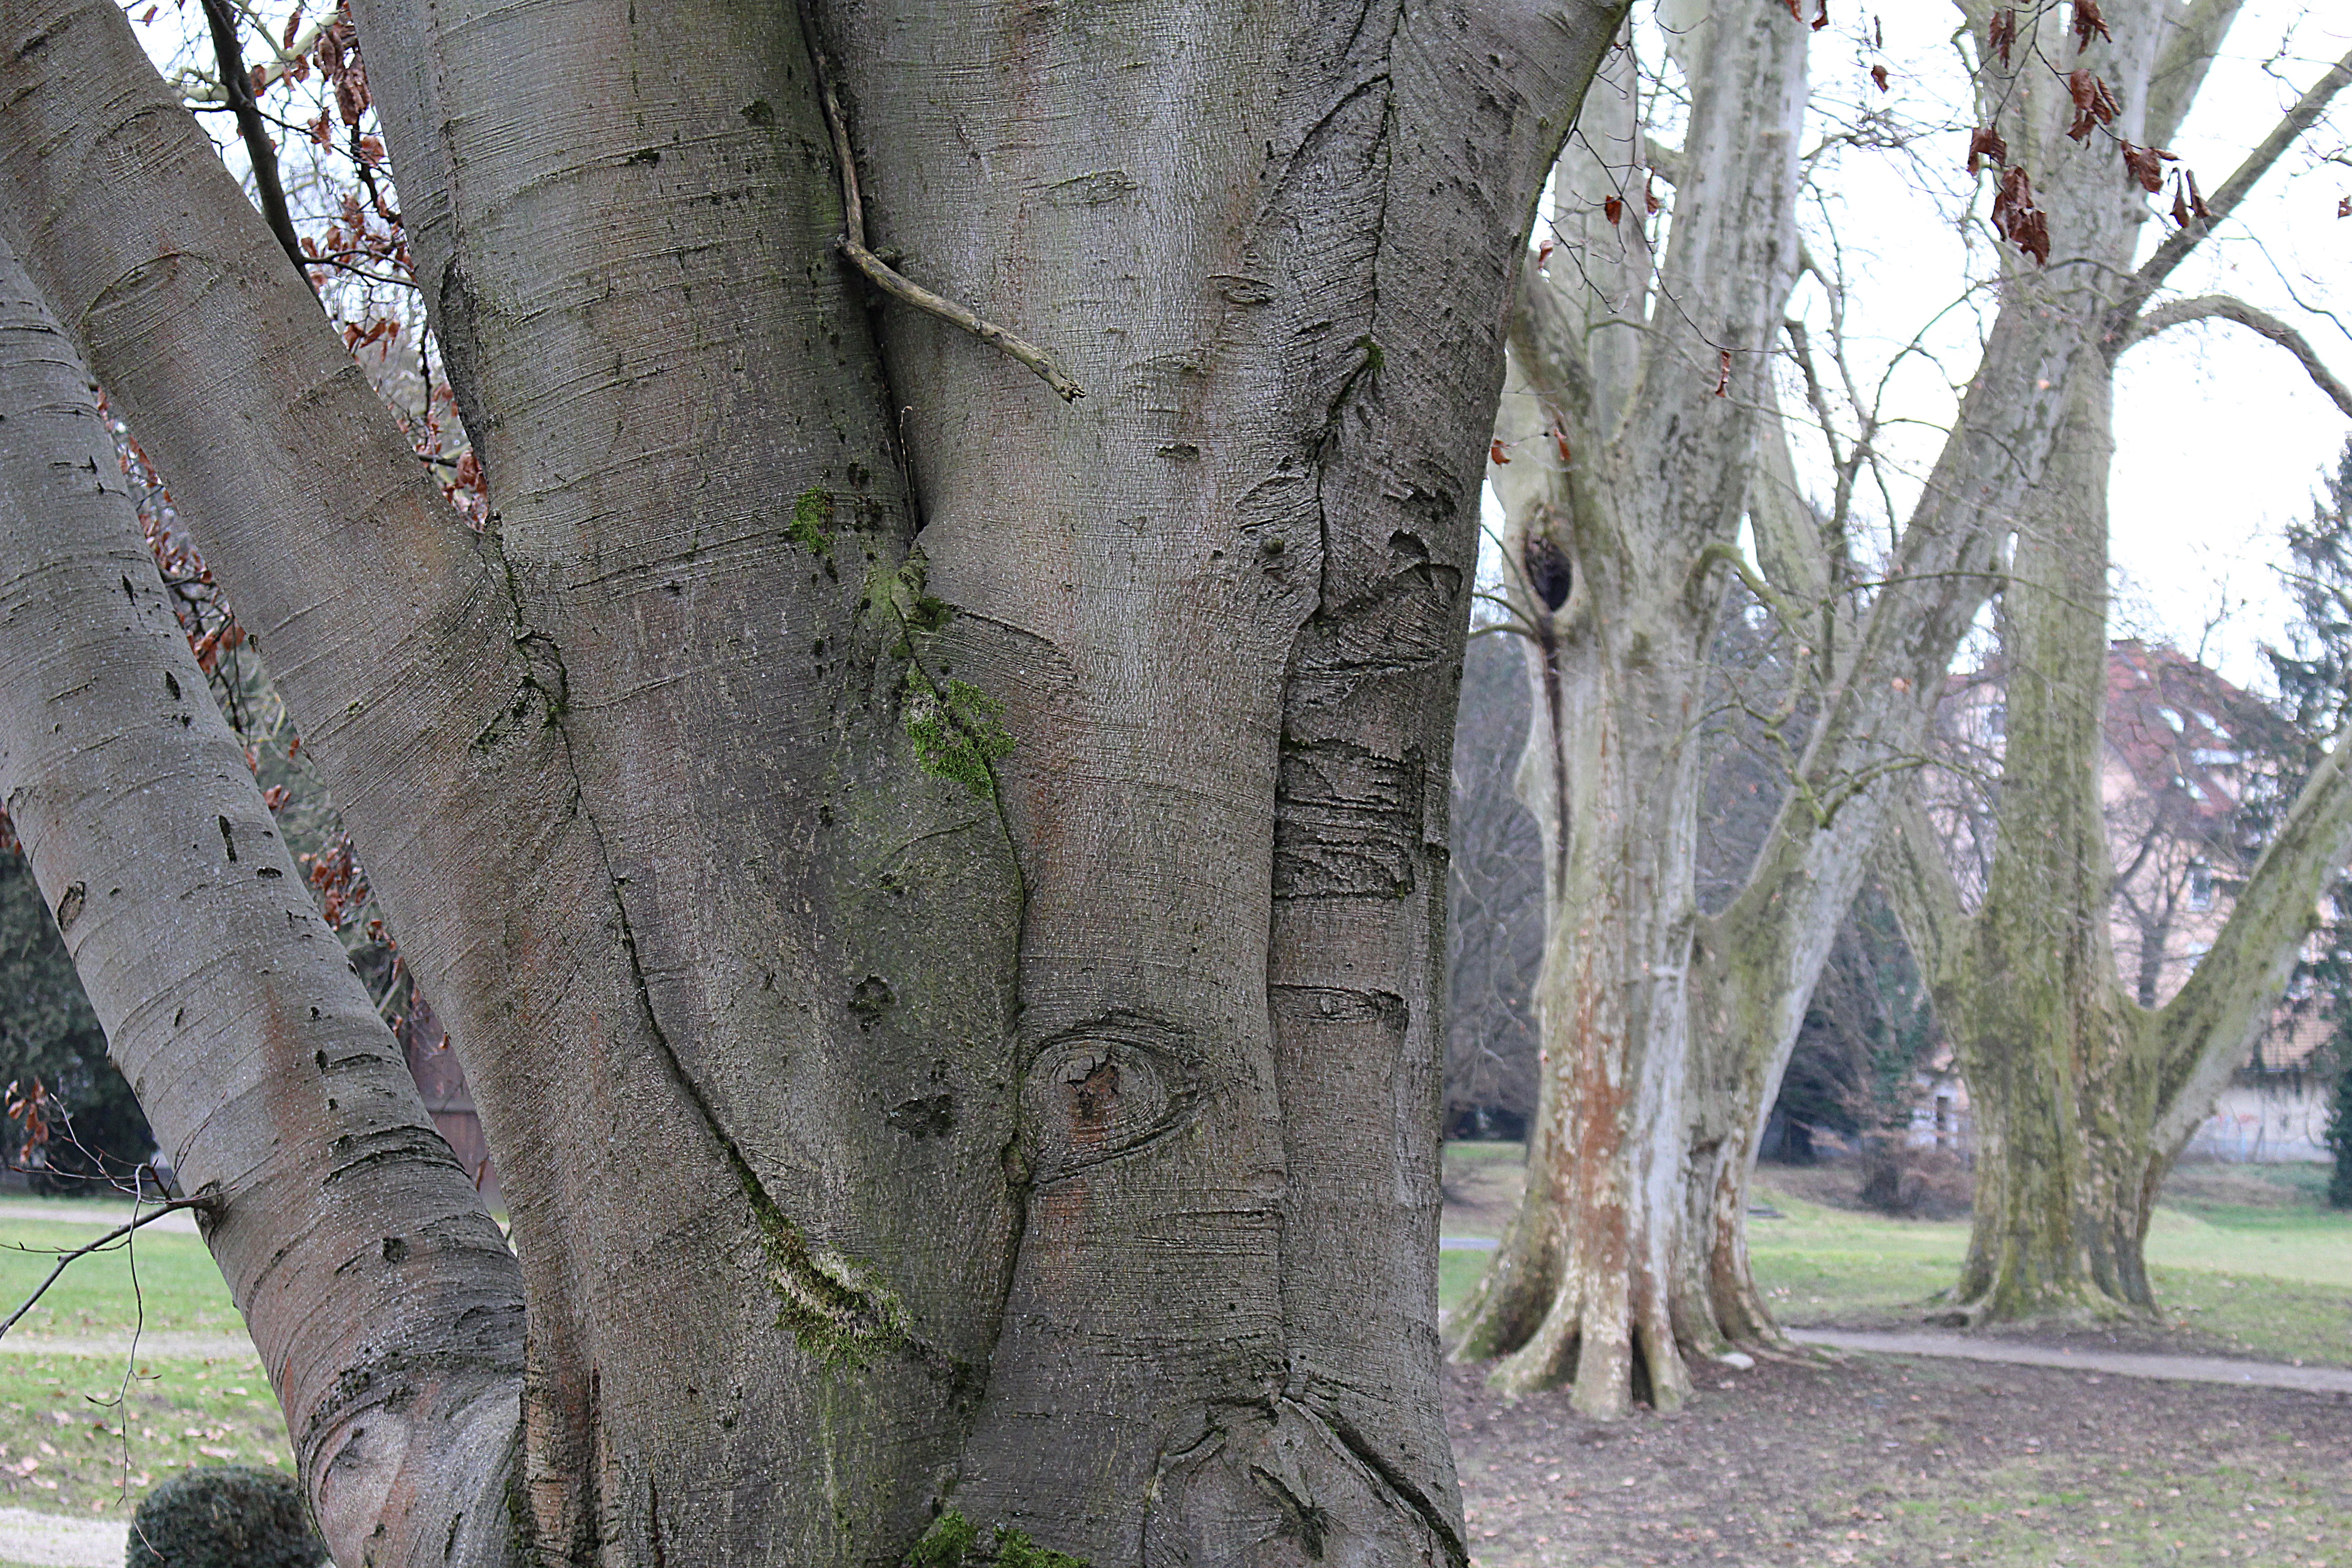
tree, branch, structure, plant, wood, flower, trunk, bark, log, spring, birch, botany, deciduous, grove, woodland, flowering plant, woody plant, land plant